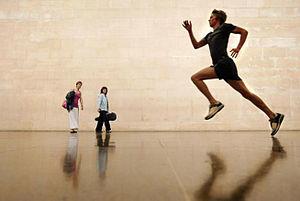
Martin Creed est un artiste contemporain conceptuel anglais, né à Wakefield en Angleterre, en 1968. Il vit et travaille à Alicudi, en Italie.